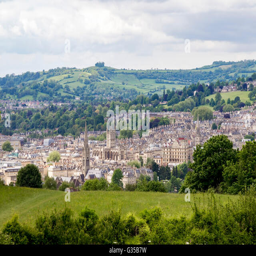
view as you drive towards the town